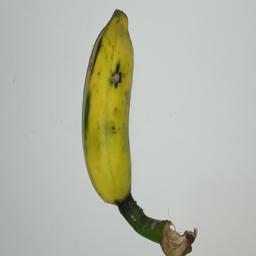
Ripeness: Semi-ripe